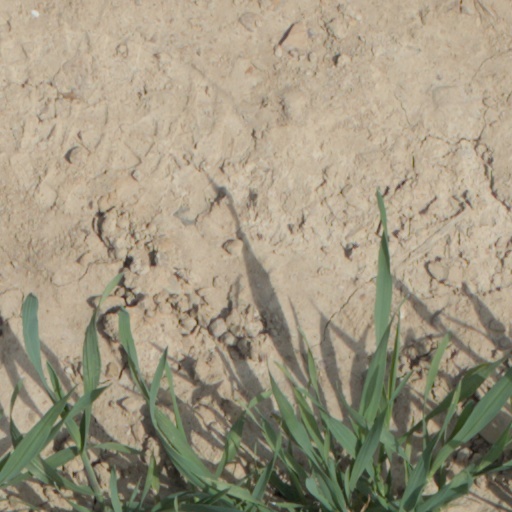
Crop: wheat